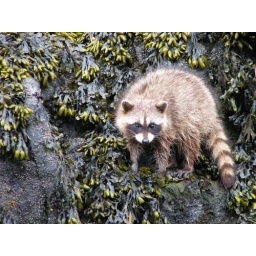
We were sitting at anchor on our boat at Portland Island and spotted him on the rocks just above the tide line.